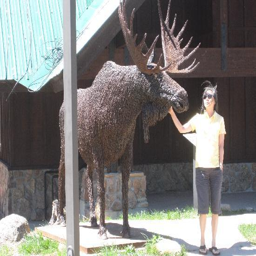
made of barbed wire by an artist